Answer in natural language. Considering the relative positions, where is black basic chair (highlighted by a red box) with respect to wooden dining table (highlighted by a blue box)? Choose between the following options: left or right
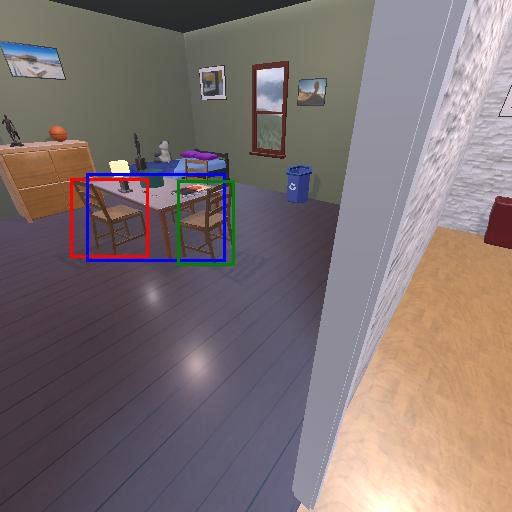
<answer>left</answer>